Bédi Buval

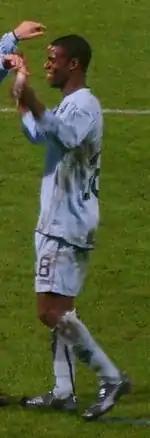
Buval in 2008

Bédi Bastien Buval (born 16 June 1986) is a former professional footballer who played as a striker. Born in France, he made one appearance for the Martinique national team scoring once.